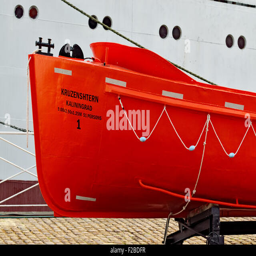
board the lifeboat with person and floats